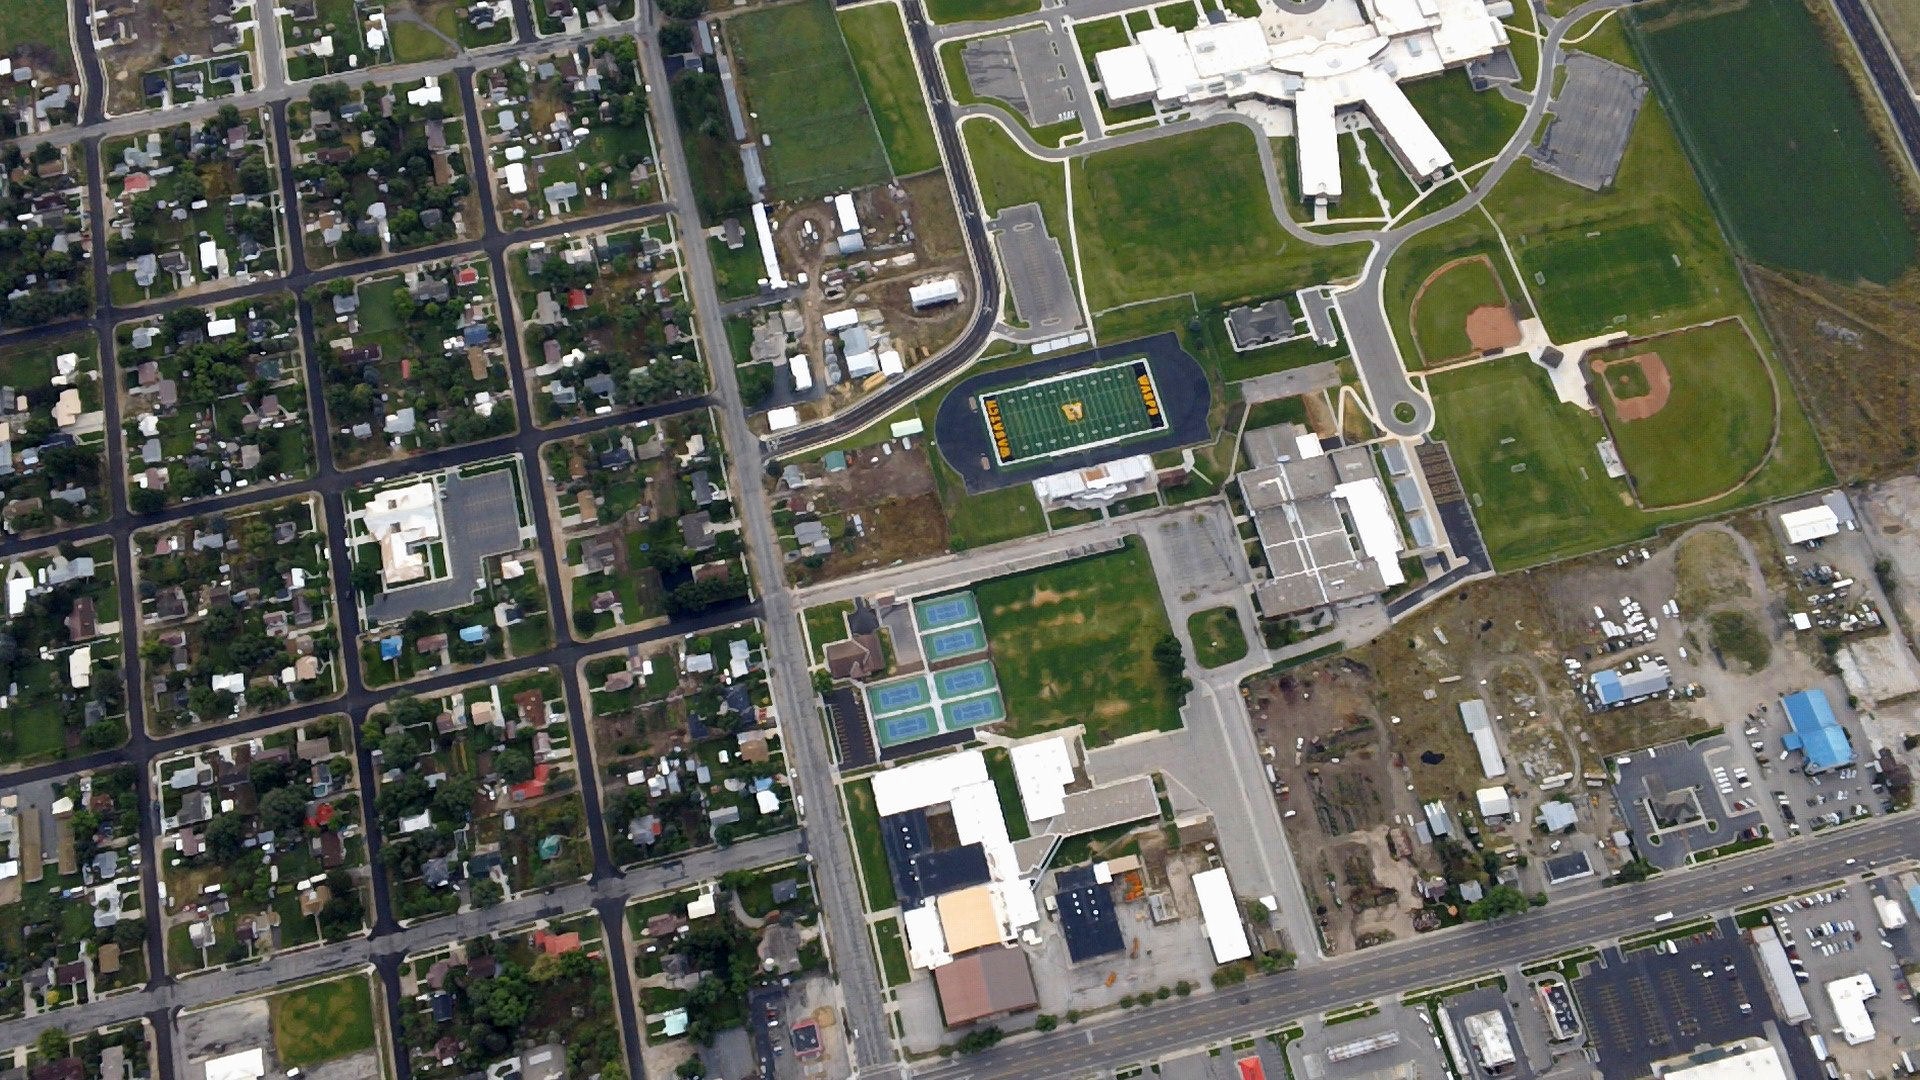
landscape, outdoor, town, city, urban, cityscape, downtown, suburb, scenic, property, aerial, aerial view, fields, houses, scene, urbanisation, neighbourhood, bird's eye view, bird's eye, aerial photography, urban area, urban design, residential area, human settlement, metropolitan area